Rashid Rida

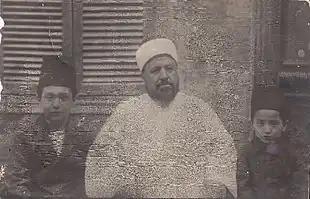
Imam Rashid Rida alongside his sons Muhammad Shafi' (right) and Al-Mu'tasim (left)

By the 1912 general elections, CUP (Committee of Union and Progress) was the dominant power in the Ottoman Empire and had strong allyships with conservative scholars. CUP maintained its power in the election and Salafi persecution began again, this time on a larger scale. Rida and his disciples were accused of plotting secession and seeking an Arab caliphate. Despite this, Rida attacked CUP members as early as 1910, calling them atheists and freemasons, alleging their exploitation of Islam was for selfish political gain, and that they sought destruction of the Islamic world. After the Battle of Tripoli in 1911 and the First Balkan War, Rida became deeply concerned about the imminent collapse of the Ottoman state and worried that colonial European empires would seize power from the Ottomans. A pamphlet in "al-Manar" addressing amirs and Arab leaders in Hejaz, Najd, Yemen, and tribes in the Arabian Peninsula and the Persian Gulf, called for Arab unity. It warned of the imminent European threat to Syria and the Arabian Peninsula, which would be followed by the occupation of Islamic holy cities. He also warned that sacred Islamic relics would be stolen and displayed in European museums.